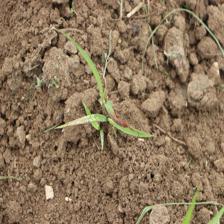
Label: Sorghum